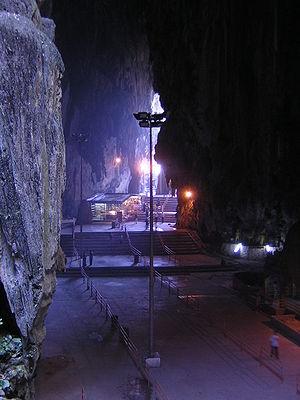
Les temples sous roche sont des monuments consacrés établis dans des grottes souterraines creusées dans le roc, ou naturelles. Ces temples souterrains et les temples monolithiques sculptés dans la roche sont une forme de l'architecture et de la construction sous roche ancienne, techniques de construction étroitement liées avec la sculpture dans la pierre. Les plus vastes complexes de temples sous roche créés artificiellement ont vu le jour en Inde, où l'on trouve environ 1 200 ensembles, et dans les régions frontalières en Asie.